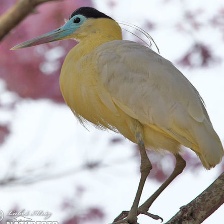
Species: CAPPED HERON
Scientific name: PILHERODIUS PILEATUS
ImageNet parent category: little_blue_heron